Islamic Development Organization

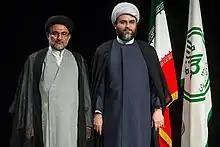
Farewell ceremonies for the previous chief of the organization (left), and the referral of "Mohammad Qomi" (right)

Ahmad Jannati was the organization's first head. He was succeeded by Mahmoud Mohammadi Araghi for ten years, followed by Seyyed Mahdi Khamoushi and Mohammad Qomi.